12 June 2019 Hong Kong protest

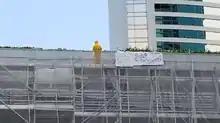
Marco Leung Ling-kit on scaffolding at Pacific Place before he fell to his death on 15 June.

Protests against the extradition bill continued after 12 June, as the protesters only managed to delay the second reading of the bill. In response to the alleged police brutality, protesters began asking for the establishment of an independent commission of inquiry into police conduct and use of force during the protest and demanding the police to retract the "riot" characterisation. These demands later formed the foundation of the protesters' core five demands.